Barrio Italia

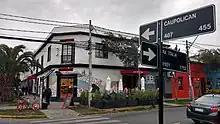
Casa Caupolicán in Barrio Italia

Barrio Italia is a historic neighborhood in Ñuñoa and Providencia in Santiago, Chile. The neighborhood contains a number of heritage buildings where immigrant artisans from different countries lived during Santiago's past. Most notably, Barrio Italia was historically populated by Italian immigrants after whom the neighborhood is named, being in practical terms a "Little Italy" in the Chilean capital.